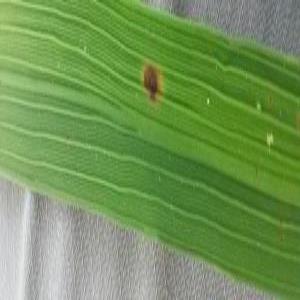
Disease: Brownspot